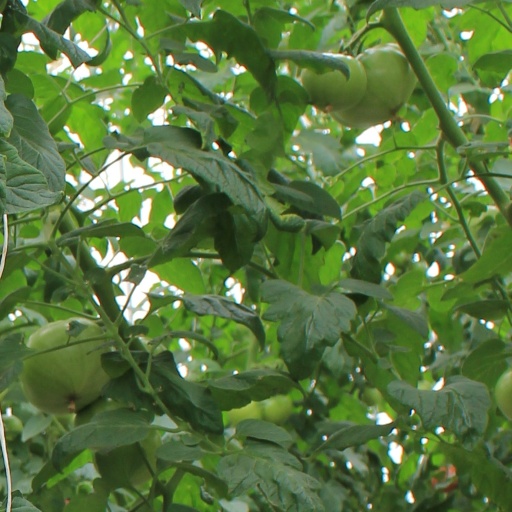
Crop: tomato